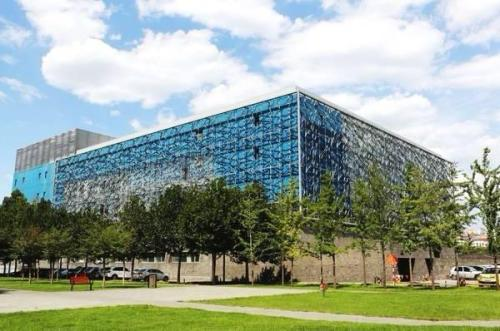
地标名称：阳泉市图书馆
所在城市：阳泉市·城区